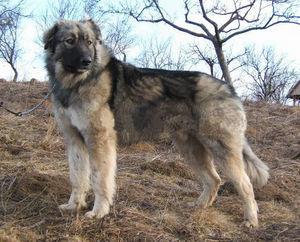
Le chien de berger des Carpathes, est une race de chiens originaire de Roumanie. La race a été reconnue à titre définitif par la Fédération cynologique internationale lors de l'Exposition Mondiale qui s'est tenue à Milan en juin 2015. Le berger roumain des Carpathes est utilisé traditionnellement pour protéger les troupeaux de Roumanie des prédateurs. Le premier standard a été rédigé en 1934. Après la chute du bloc communiste, la race est à nouveau sélectionnée par quelques éleveurs passionnés.